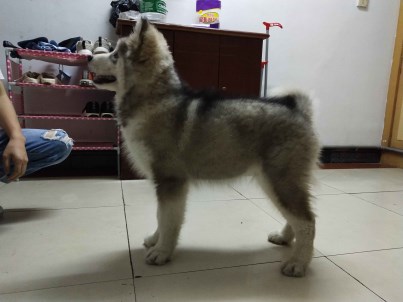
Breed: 1324-n000004-malamute